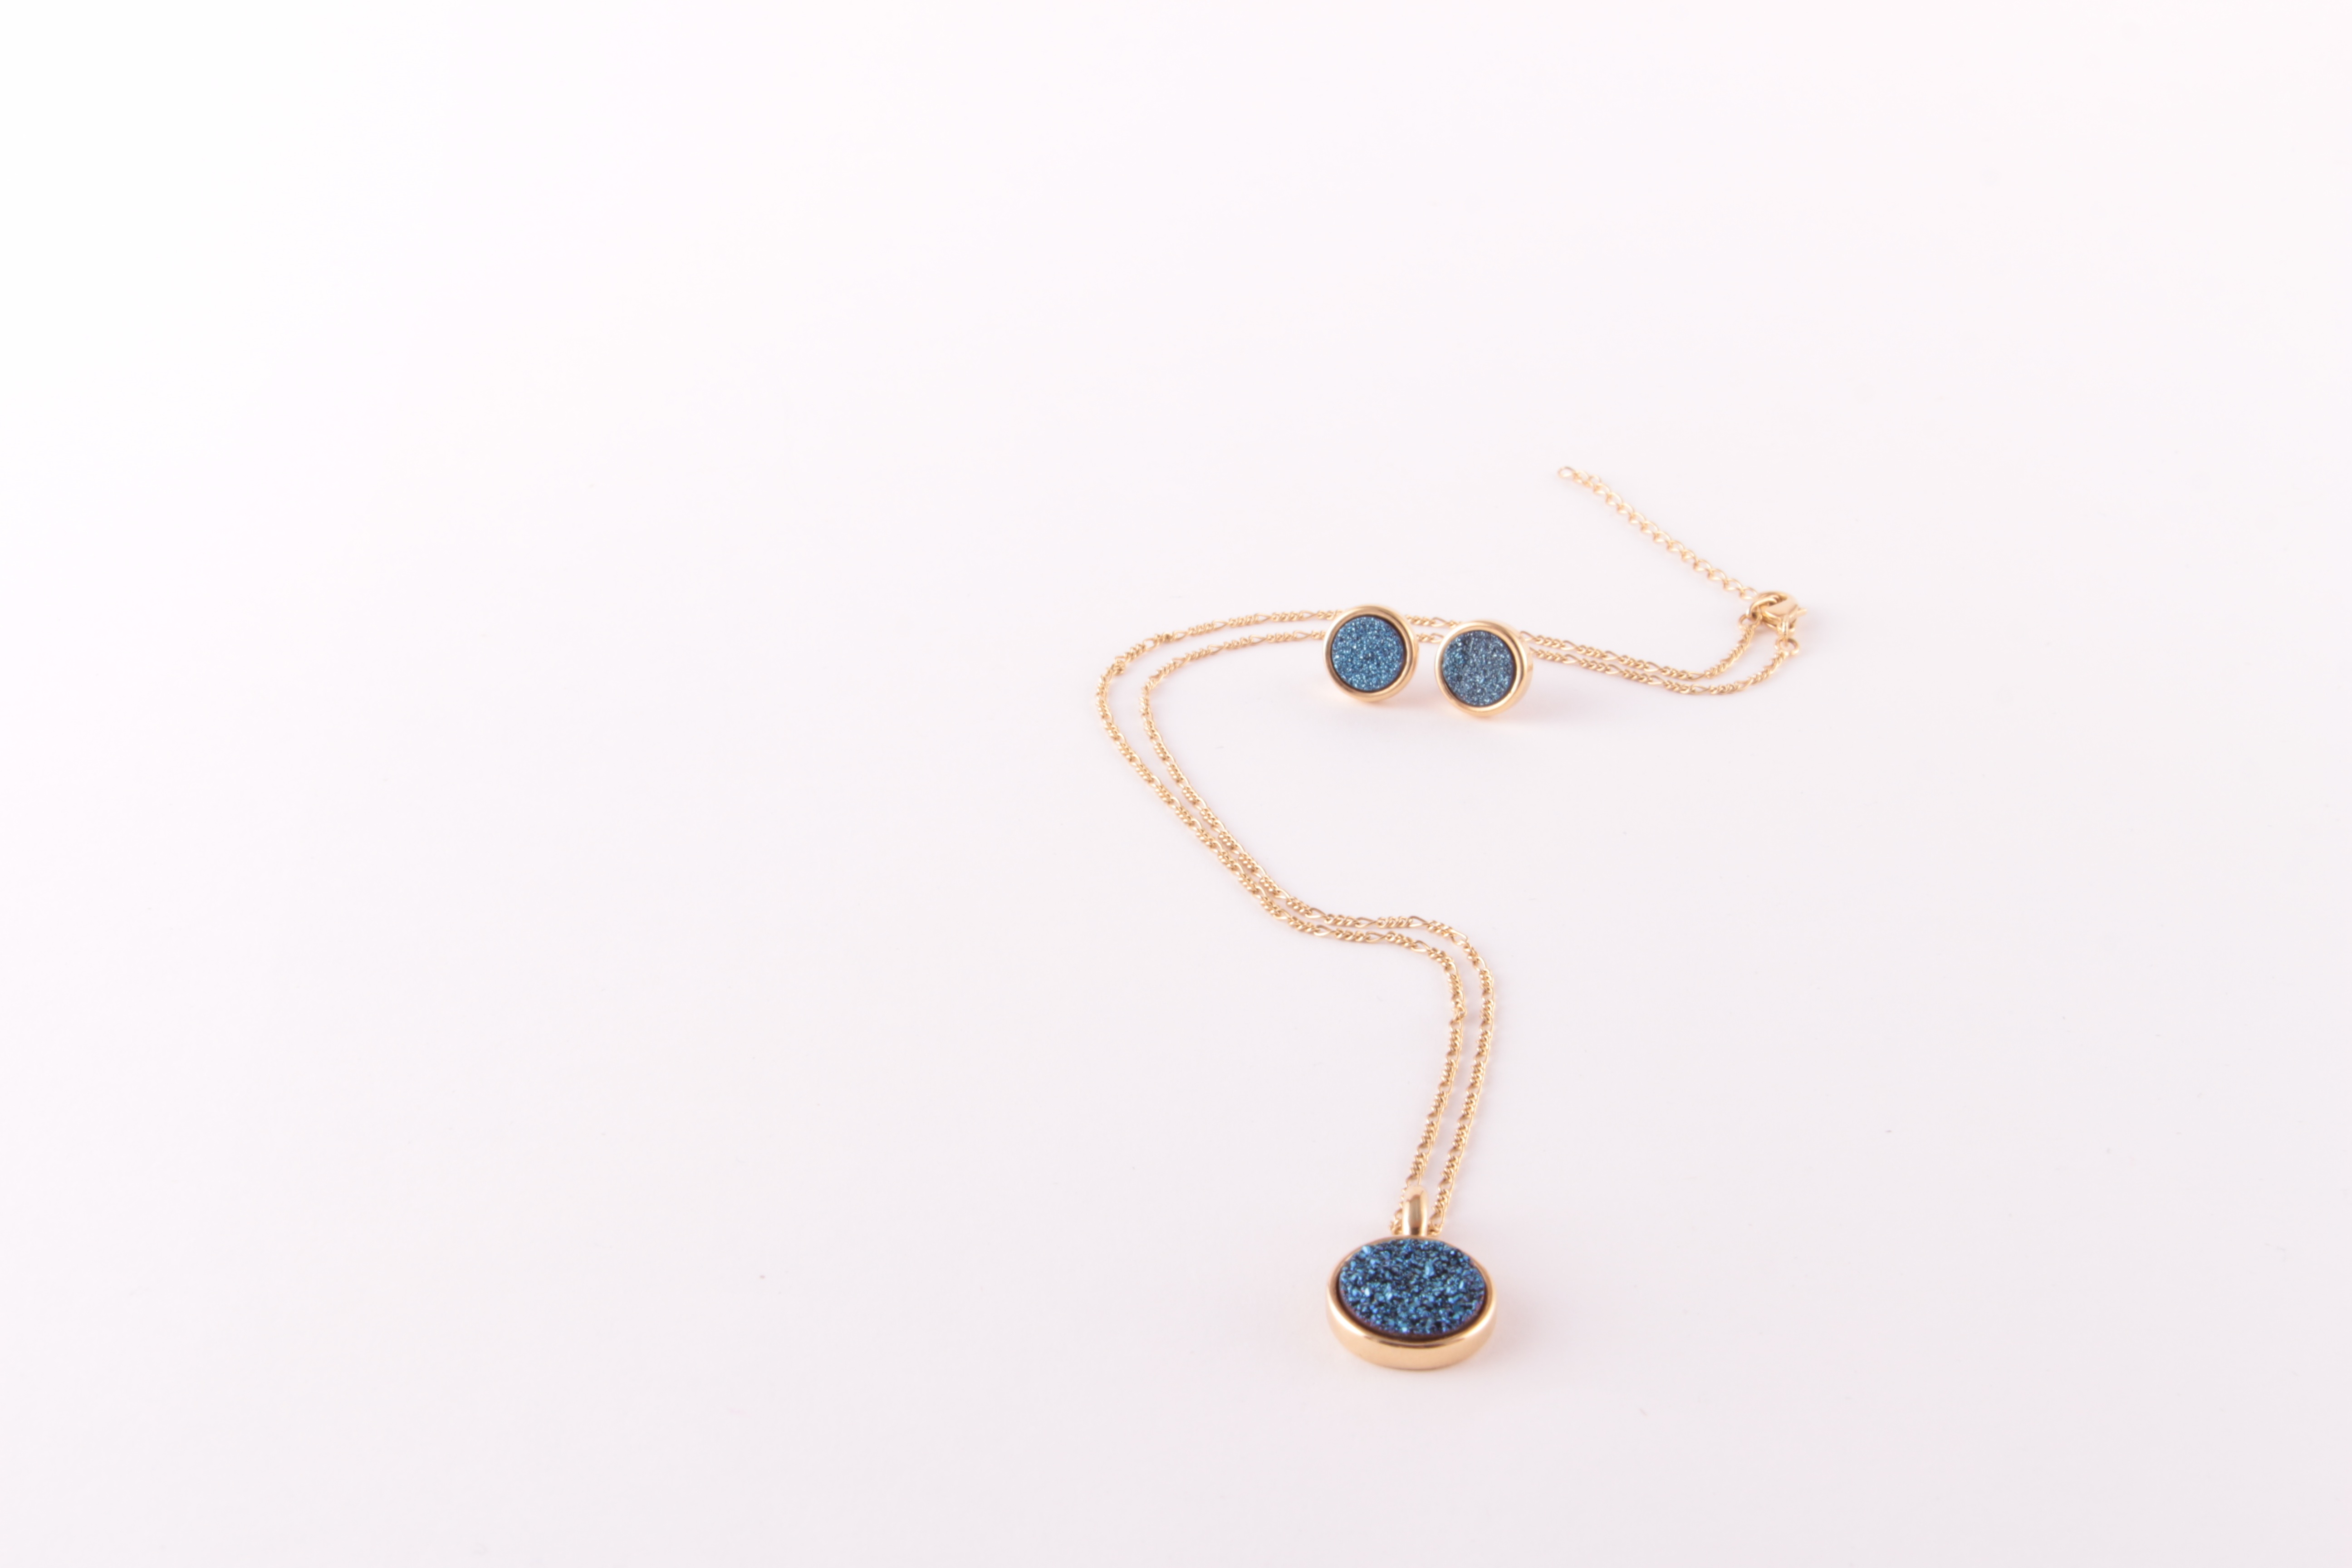
hand, blue, earring, jewellery, turquoise, earrings, gemstone, paste, fashion accessory, body jewelry